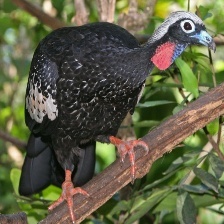
Species: BAND TAILED GUAN
Scientific name: PENELOPE ARGYROTIS